2023 Emilia Romagna Grand Prix

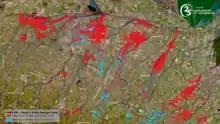
Satellite image of Emilia-Romagna during the 2023 floods

Heading into the weekend, the Italian Protezione Civile issued a weather red alert for the Emilia-Romagna region, where the race would be held; the region had been affected by heavy rain, which led to floods and landslides. On 16 May, all Formula One personnel were instructed to leave the paddock, citing precautionary steps after a rise in water level at the nearby Santerno river was reported. Due to the heavy rain observed throughout the week before the race and after several rumours the day before, the Italian ministry called for the race to be postponed. Parts of the Grand Prix venue, including the Formula 2 paddock, were later seen to be flooded after the announcement of the cancellation.